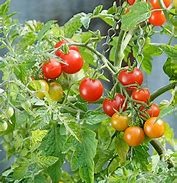
Label: tomato